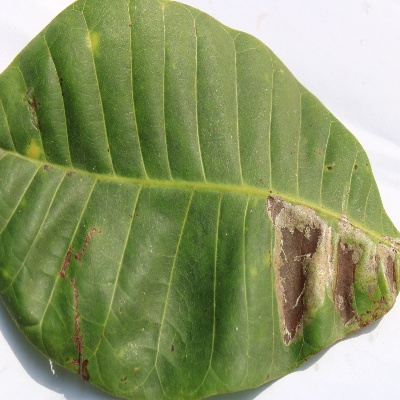
Crop: Cashew
Condition: leaf miner